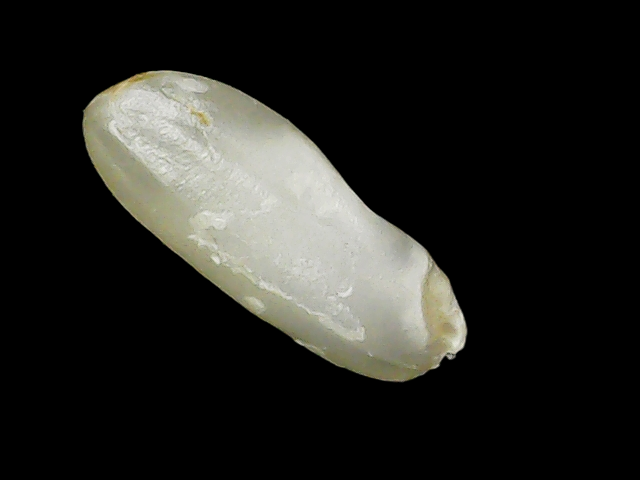
Rice variety: Binadhan24